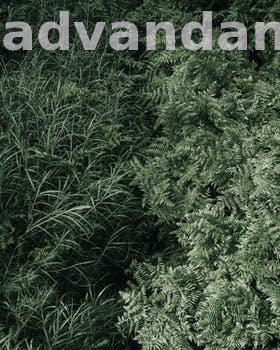
Label: Watermark